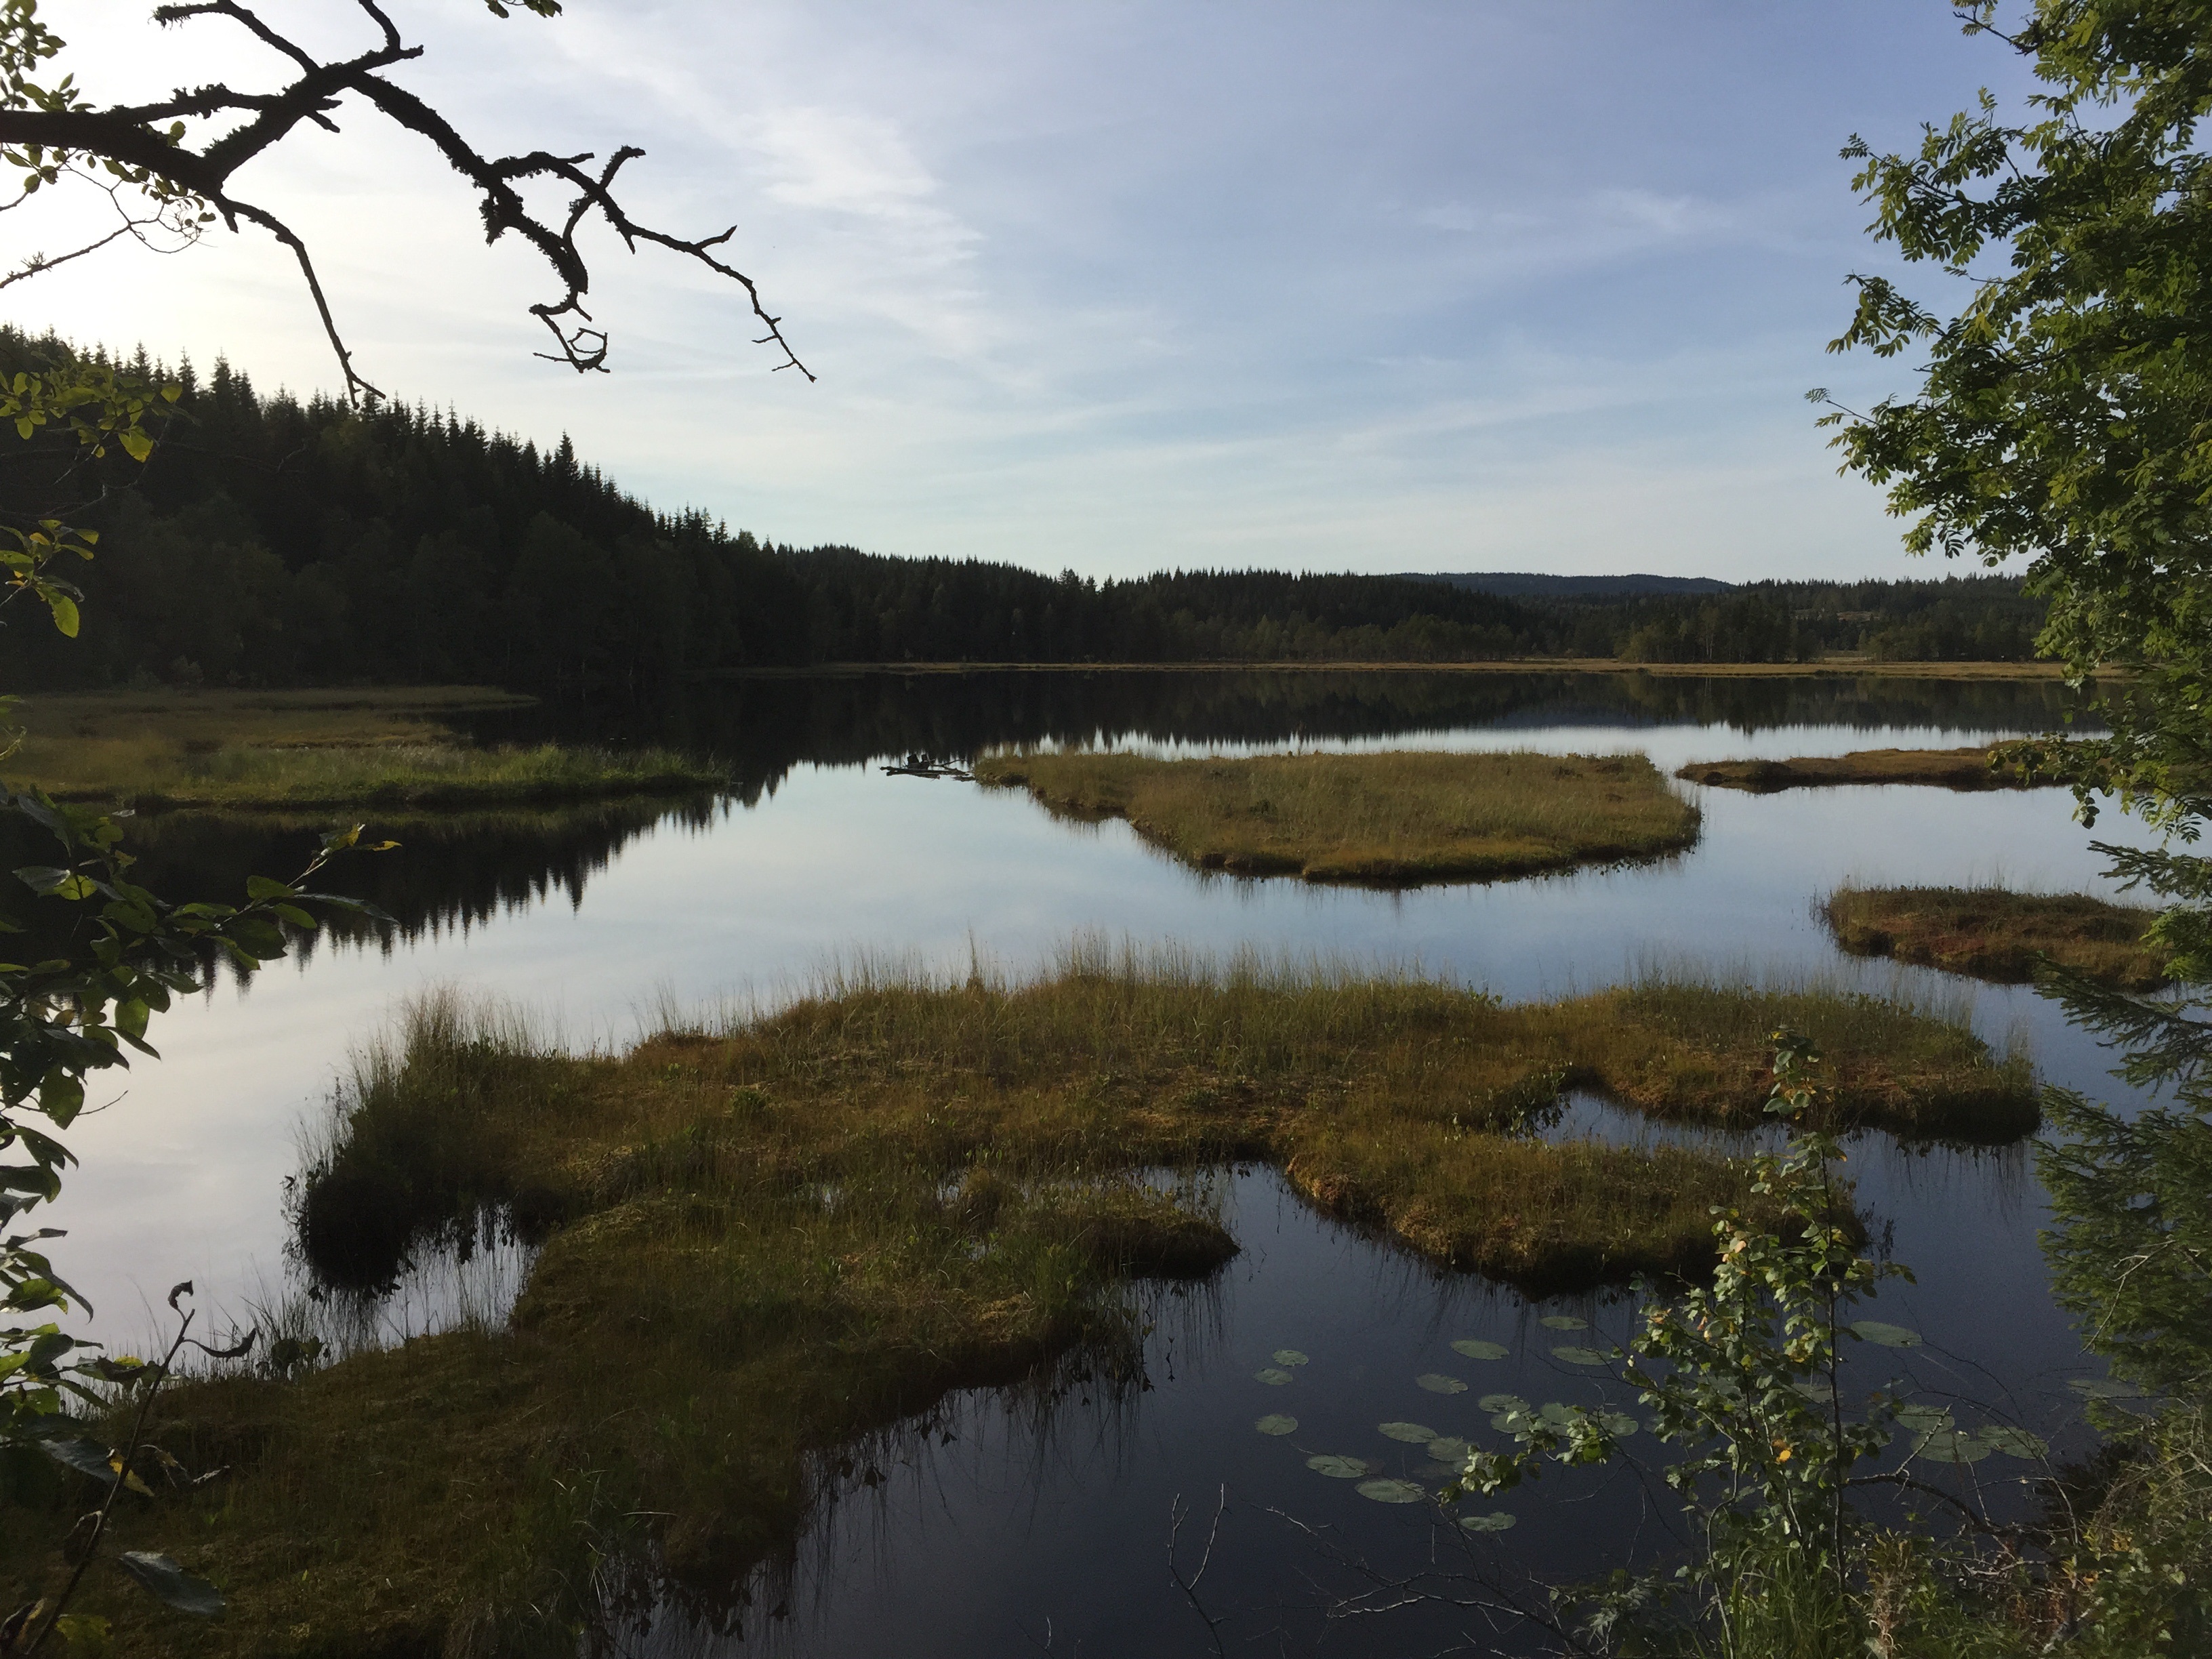
landscape, tree, water, nature, forest, marsh, swamp, wilderness, mountain, sky, lake, river, pond, stream, reflection, tranquil, scenic, natural, scenery, calm, reservoir, waterway, body of water, wetland, bog, floodplain, mountain lake, habitat, loch, ecosystem, forest lake, forest landscape, fish pond, natural environment